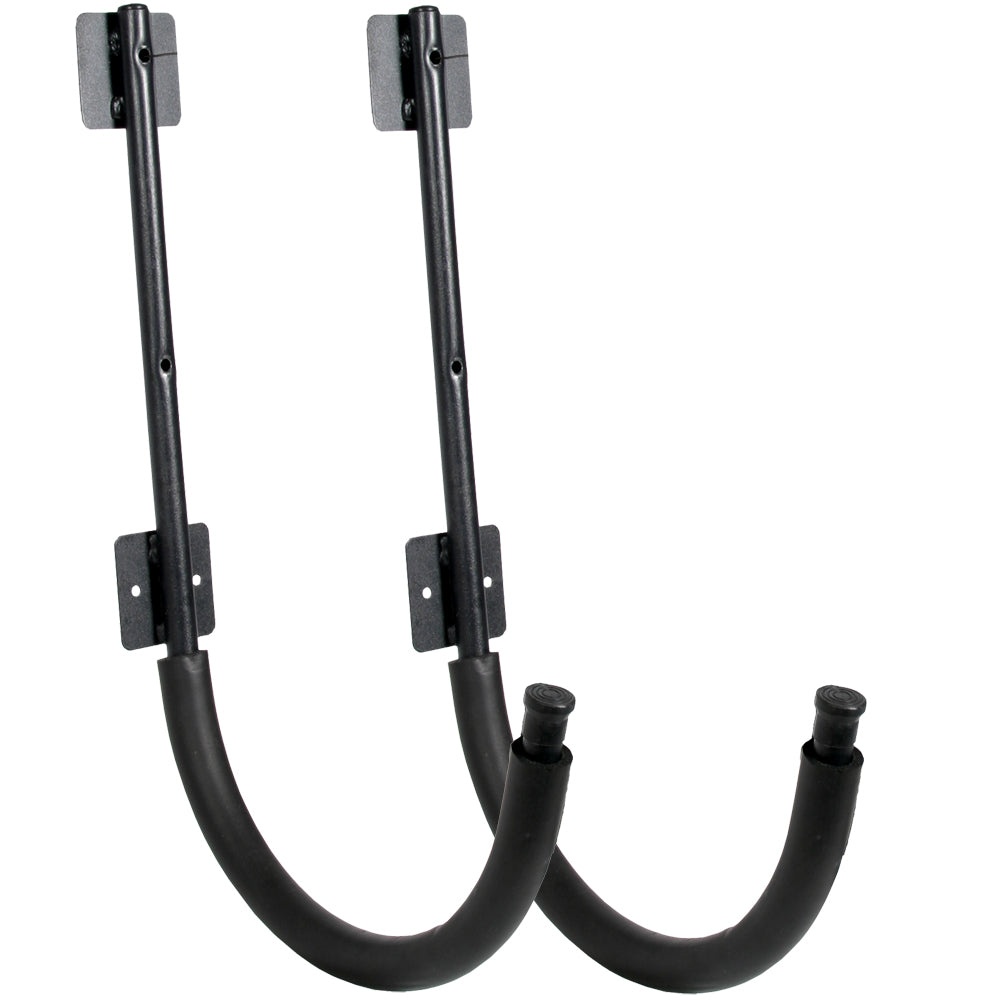
Seattle Sports Kayak Wall Cradles
Store your kayak in a snap with our easy-mount wall cradles. Built with strong yet lightweight powder-coated steel, the cradles come with mounting lag bolts for quick and easy installation. Dimensions: 24.75in H x 12.75in D Strong, yet lightweight powder-coated steel Mounting hardware included Sold in pairs
Brand: Seattle Sports
Category: Sporting Goods > Outdoor Recreation > Boating & Water Sports > Watercraft Storage Racks > Boat Storage Racks